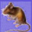
Label: mouse